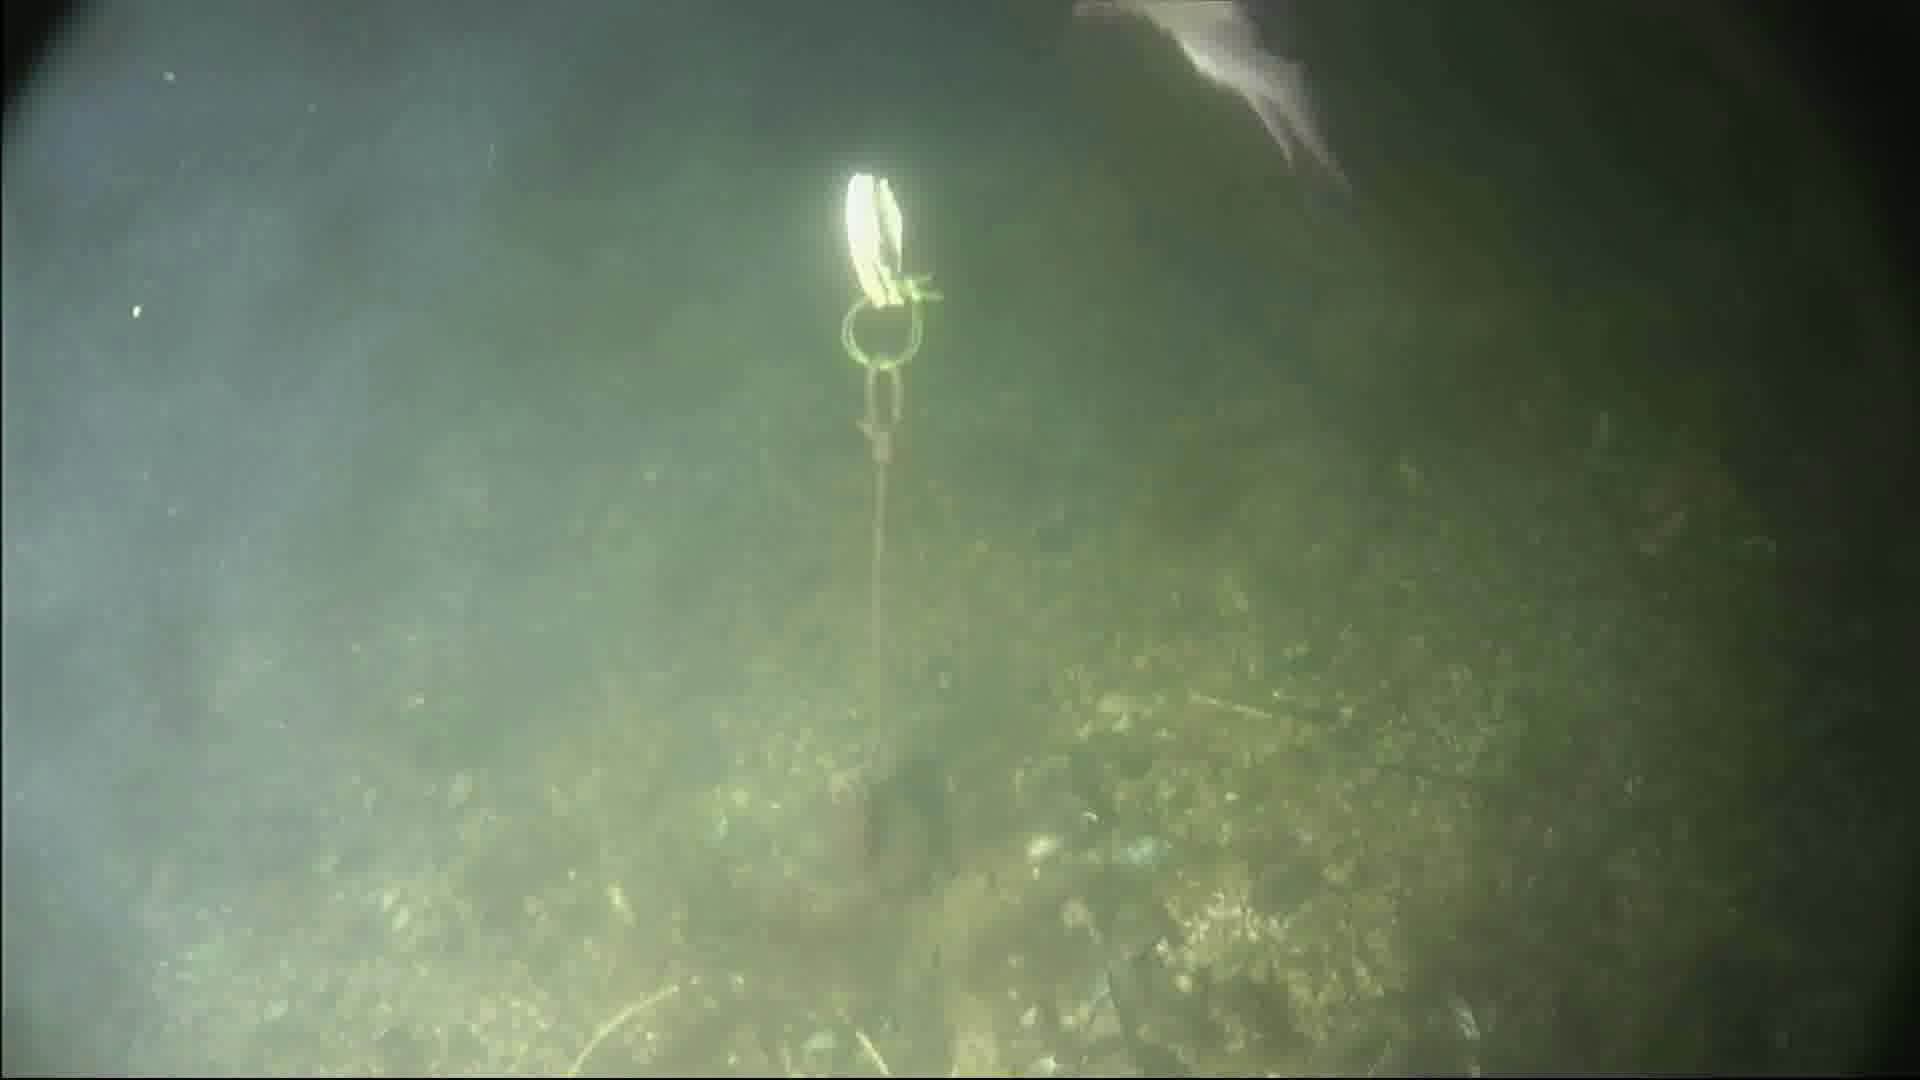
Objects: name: fish
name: crab